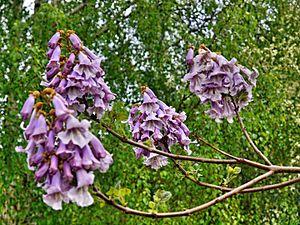
Paulownia est un genre d'arbres, les paulownias, de la famille des Paulowniacées, qui sont originaires de Chine et de Corée. Cette essence est principalement utilisée pour son bois, pour stabiliser les sols ou fournir du fourrage, mais aussi comme arbre d'ornement, notamment l'espèce communément nommée paulownia : Paulownia tomentosa. Le Paulownia est aussi surnommé "arbre impérial".